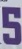
Number: 5